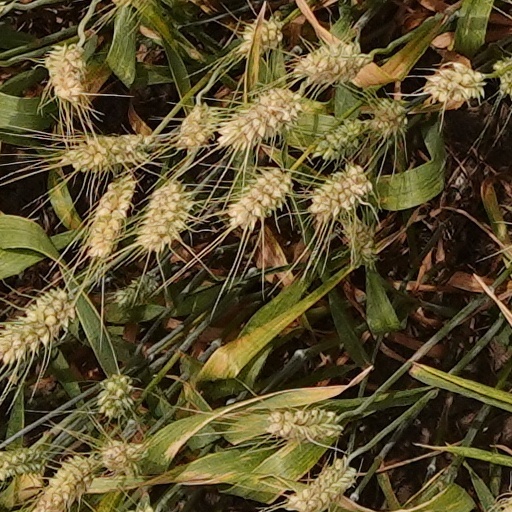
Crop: wheat